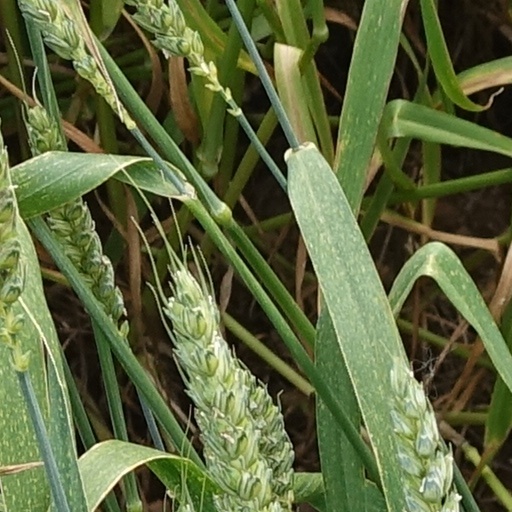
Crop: wheat